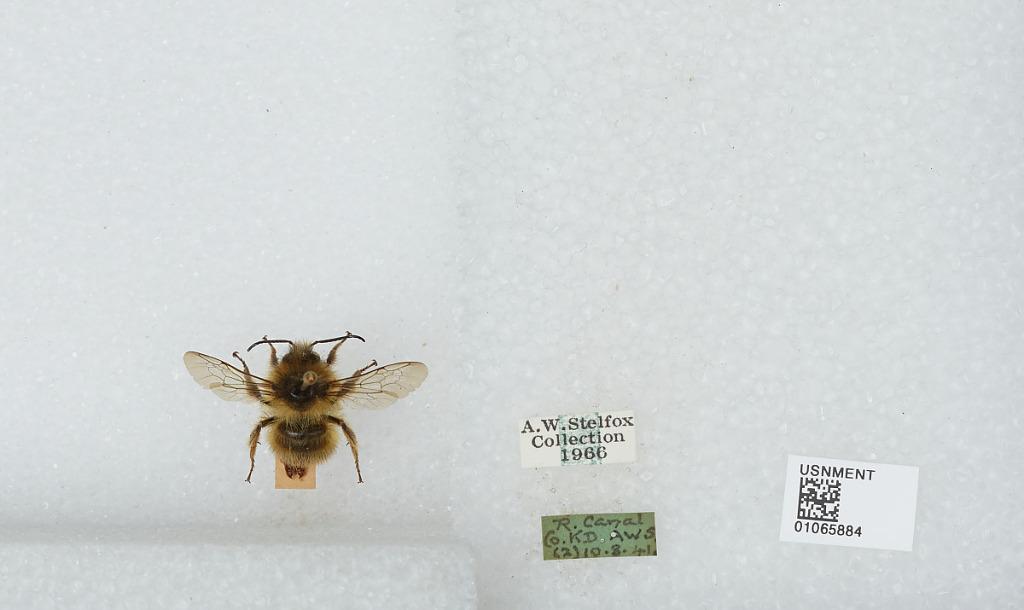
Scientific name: Bombus sp.
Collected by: A. Stelfox
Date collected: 1941-8-10
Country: Ireland
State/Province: Kildare
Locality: Royal Canal
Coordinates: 53.3742, -6.5294